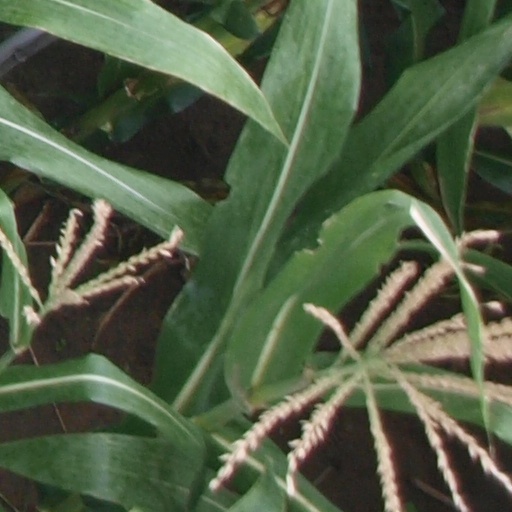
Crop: maize; corn